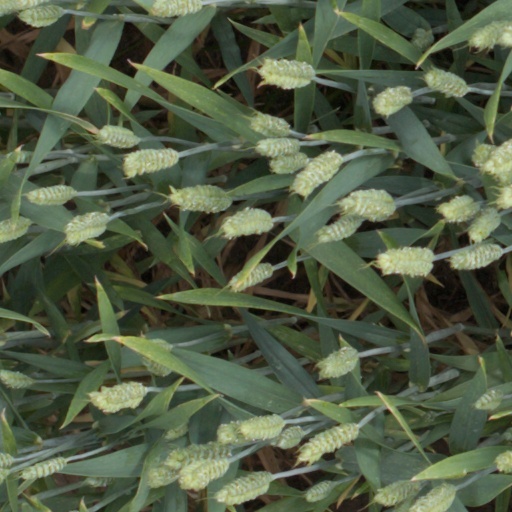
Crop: wheat